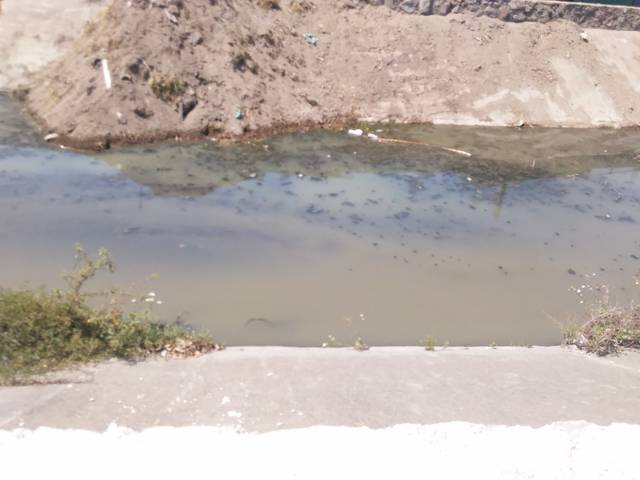
Region: Mexico
Coordinates: 21.489, -104.875